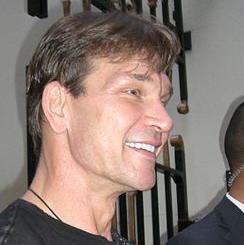
Age: 53